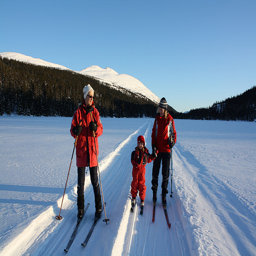
A group of people riding skis on snow covered ground.
Two adults and a child ski across a field of snow.
a group of people on skis go through the snow
two people and a kid skiing along a trail
A group of people on skis in the snow.